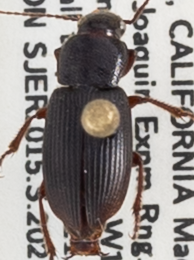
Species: Dicheirus piceus
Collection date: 2021-04-28
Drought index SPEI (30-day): -1.85
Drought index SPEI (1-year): -1.69
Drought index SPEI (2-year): -1.69